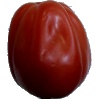
Label: Tomato Heart 1